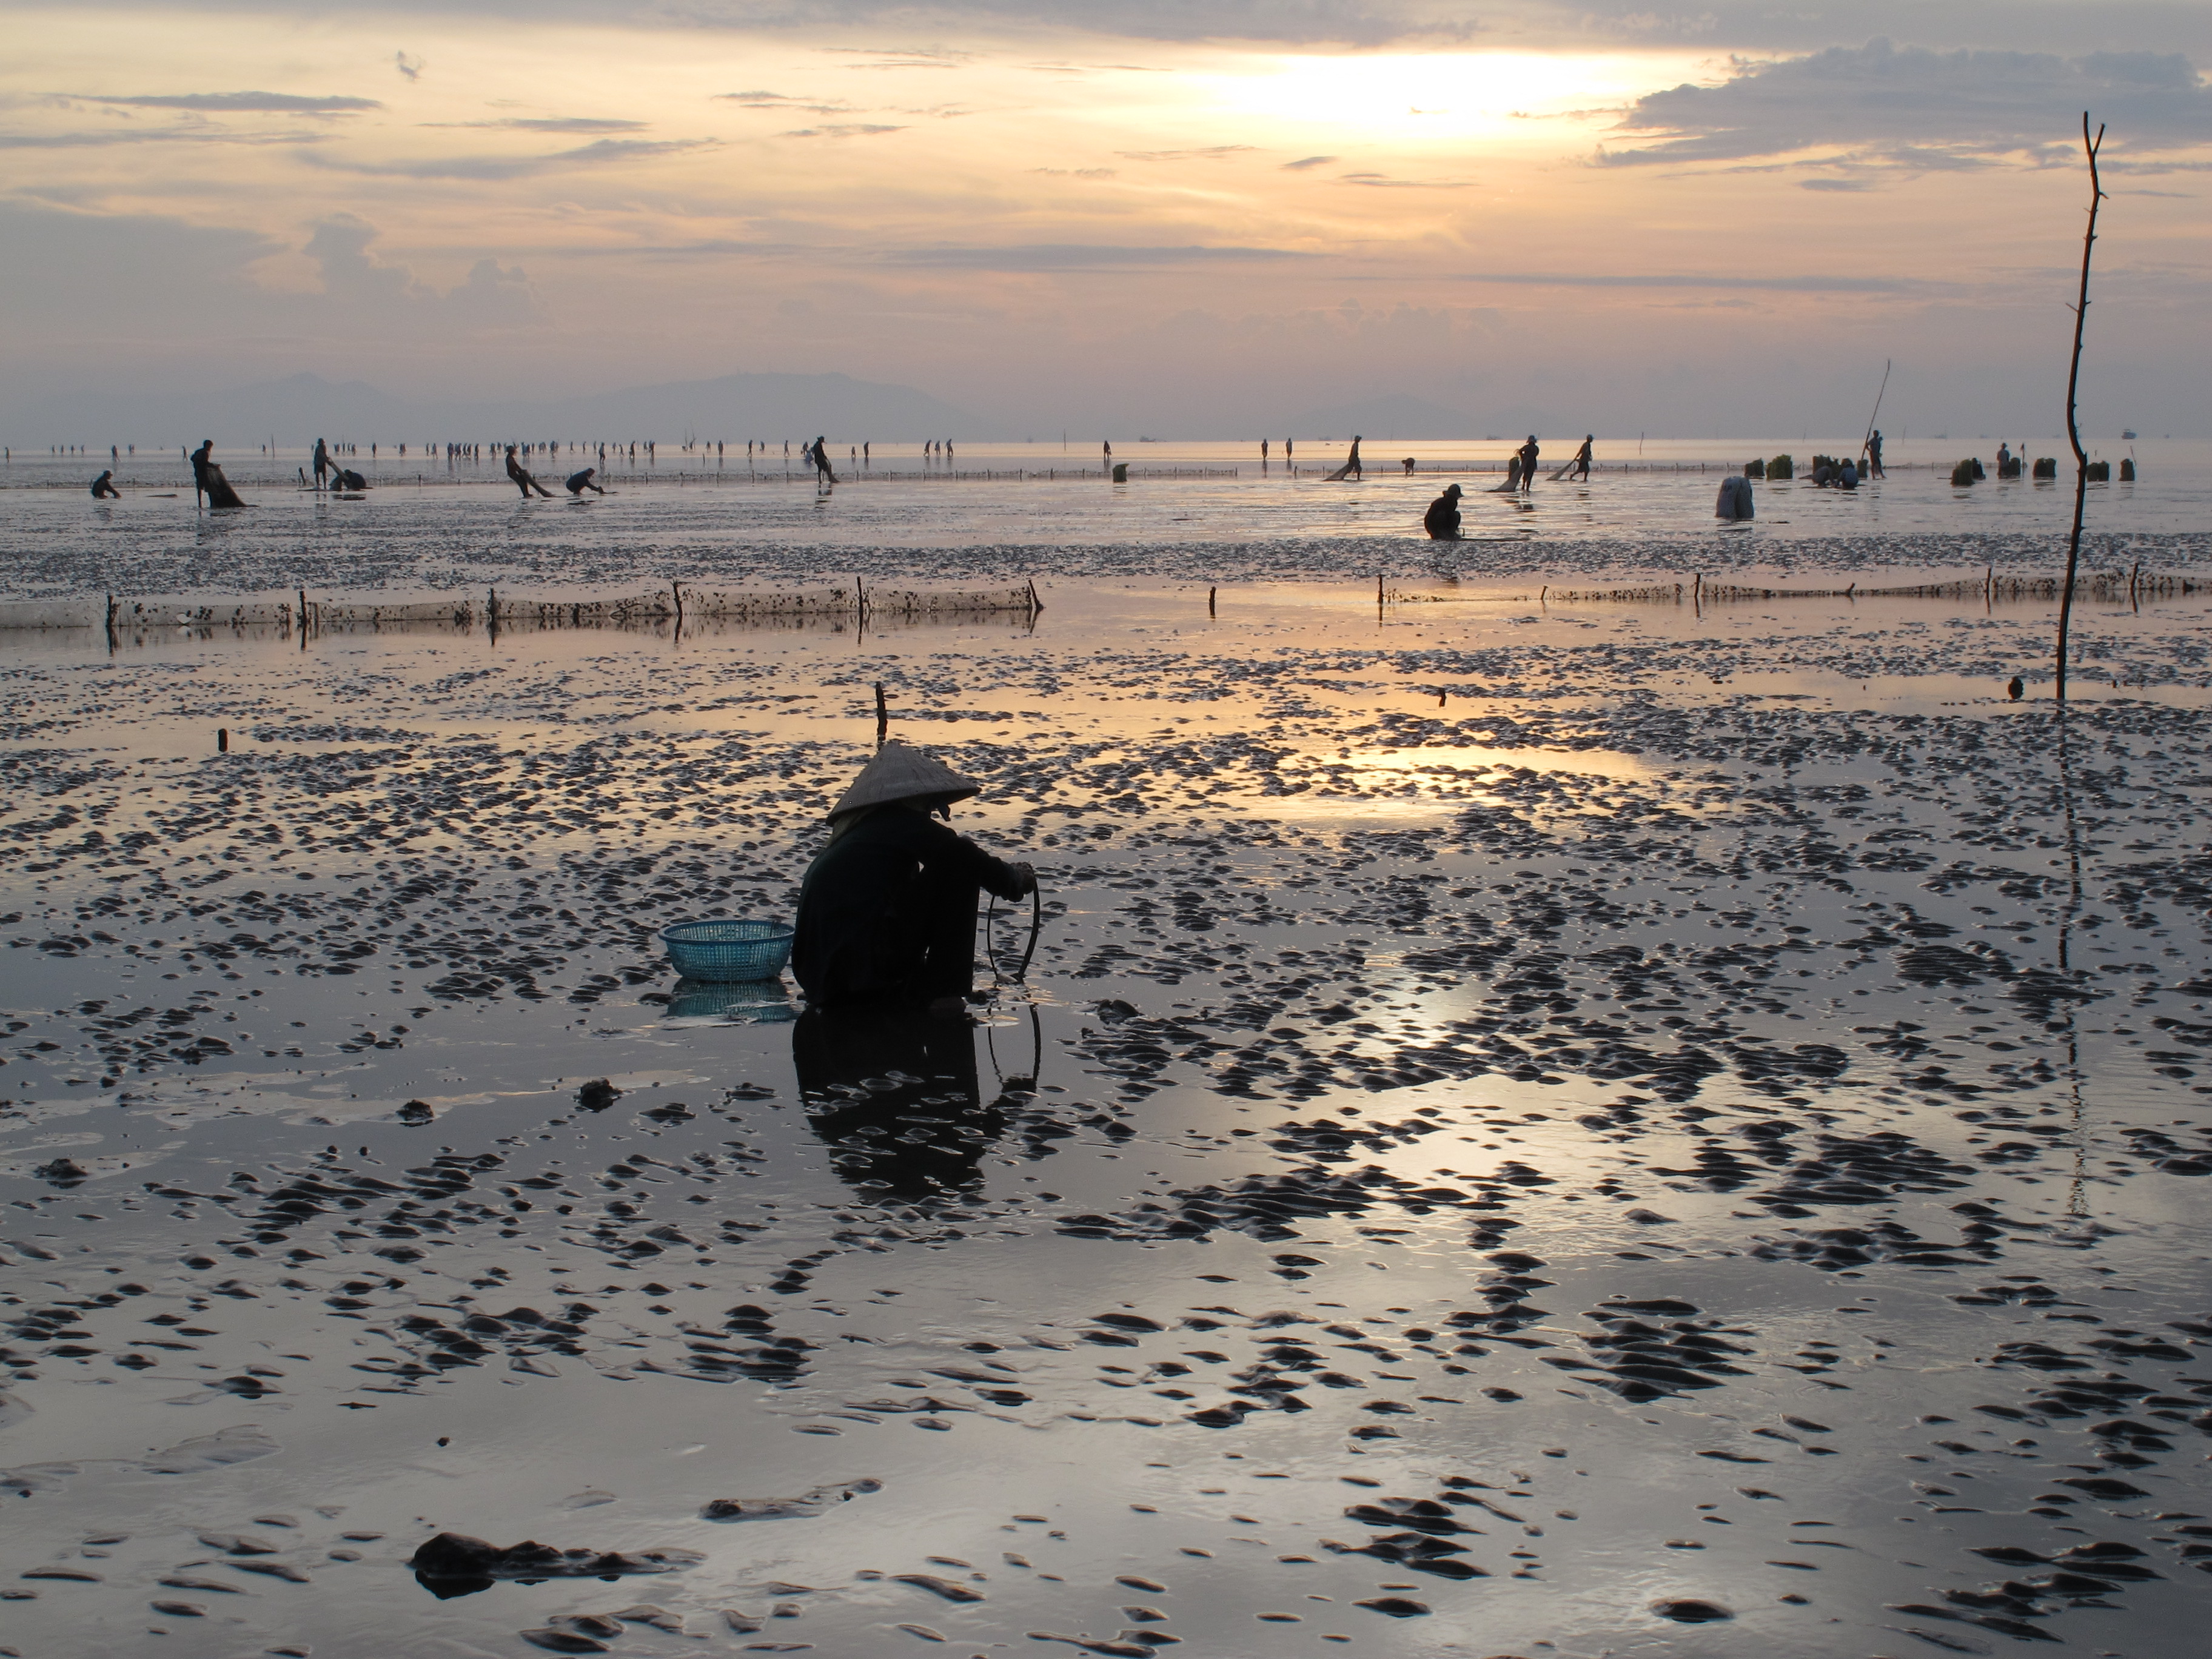
living, sky, beach, water, sea, ocean, mudflat, shore, horizon, reflection, evening, cloud, morning, sunset, sand, coast, fun, calm, wave, sunrise, sporting group, tide, dusk, vacation, wetland, dawn